Victoria, Labuan

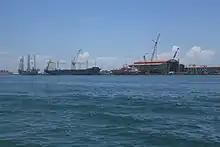
Labuan Port, an important area where economic activities for the island operated.

The major products produced on Labuan and exported through Labuan Port include copra, rubber and sago. The port is on a natural deep-water bay where large vessels can anchor as it is sheltered from typhoons. Vessels received include containers, bulk, and general cargoes. The main jetty is 244 metres long with an alongside depth of 8.5 metres and it can accommodate vessels to 16,000 DWT. The wharf has four berths. There are about 15,600 m² available in open storage, two warehouses and a container yard. A 10,000 m² yard and warehouses are available outside the port. Its capacity is 100,000 TEUs of containerised cargo per annum. Five private jetties are installed: the Shell Jetty that specialises in petroleum; the Iron Ore Jetty; the Methanol Jetty; and two offshore wheat and maize jetties called the Asian Supply Base Jetty and the Sabah Flour Mill Jetty.